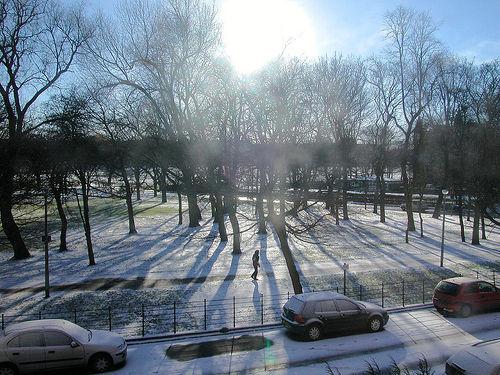
Weather: snow or frosty